Robert F. Dees

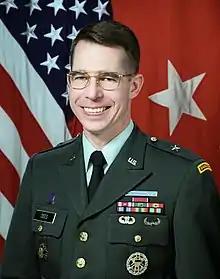
Dees as a Brigadier General in 1996

Robert Frank Dees (born February 2, 1950, in Amarillo, Texas) is a retired major general in the United States Army. A specialist on national security issues, he was the chairman of the Ben Carson campaign for the Republican presidential nomination in 2016.